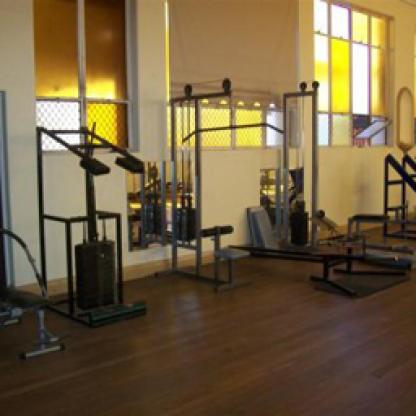
Scene: Indoor